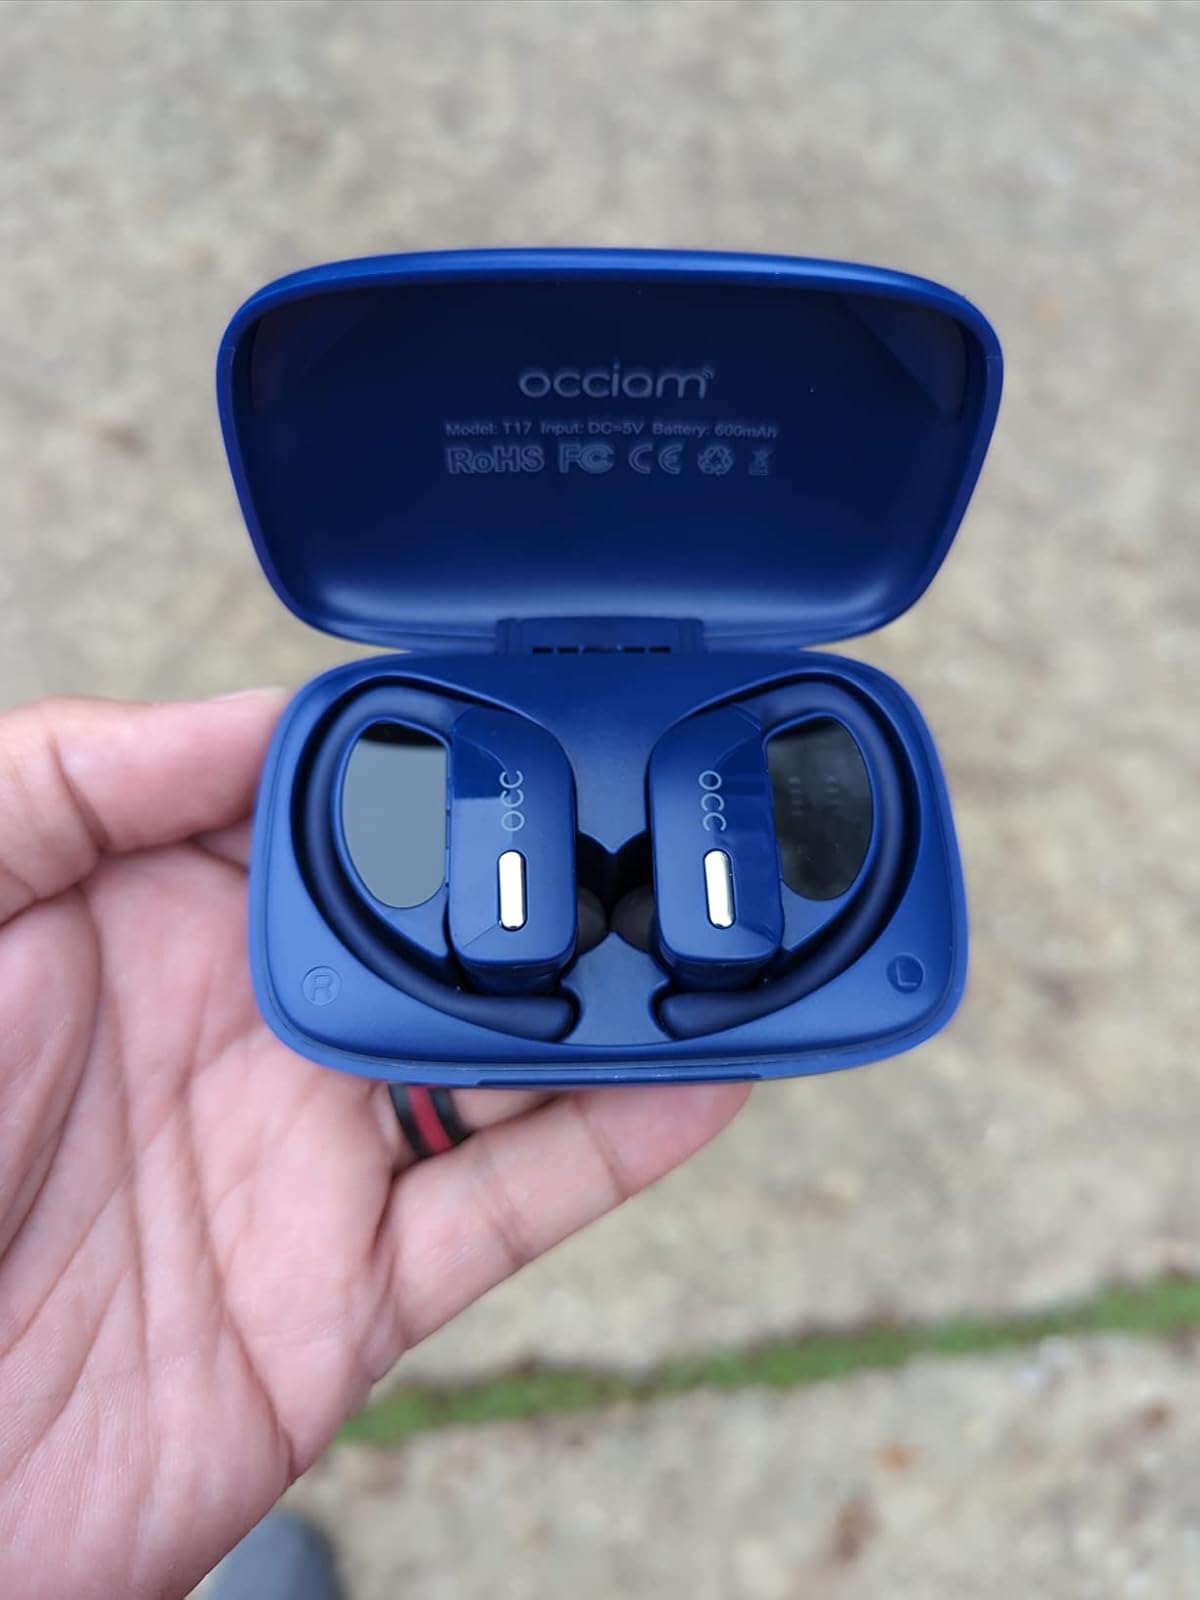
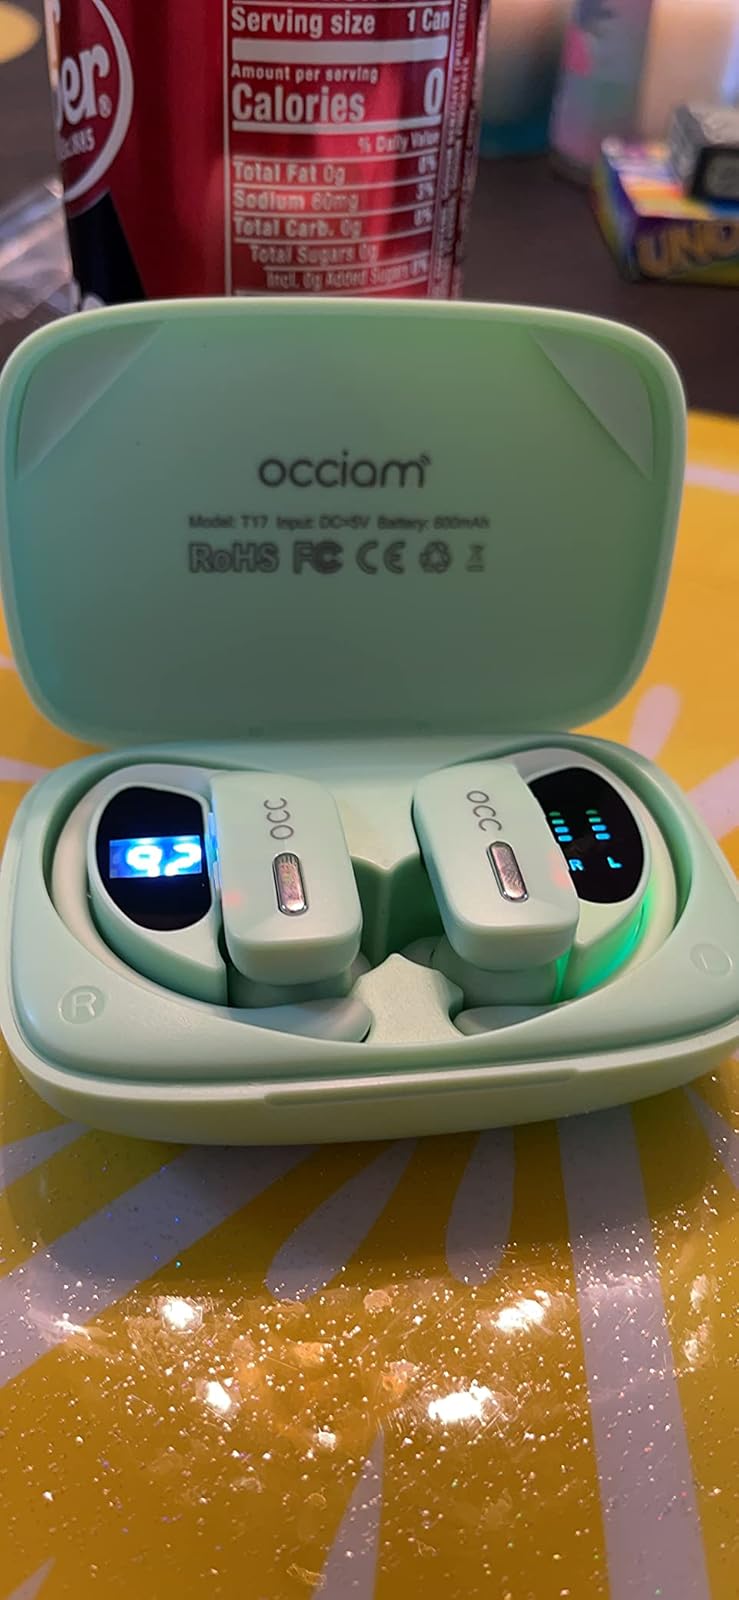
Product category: earbuds
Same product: no